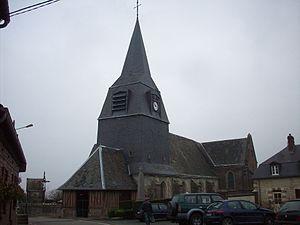
Eglise Saint-Nicolas de Beauvoir-en-Lyons.
Beauvoir-en-Lyons est une commune française située dans le département de la Seine-Maritime en région Normandie.